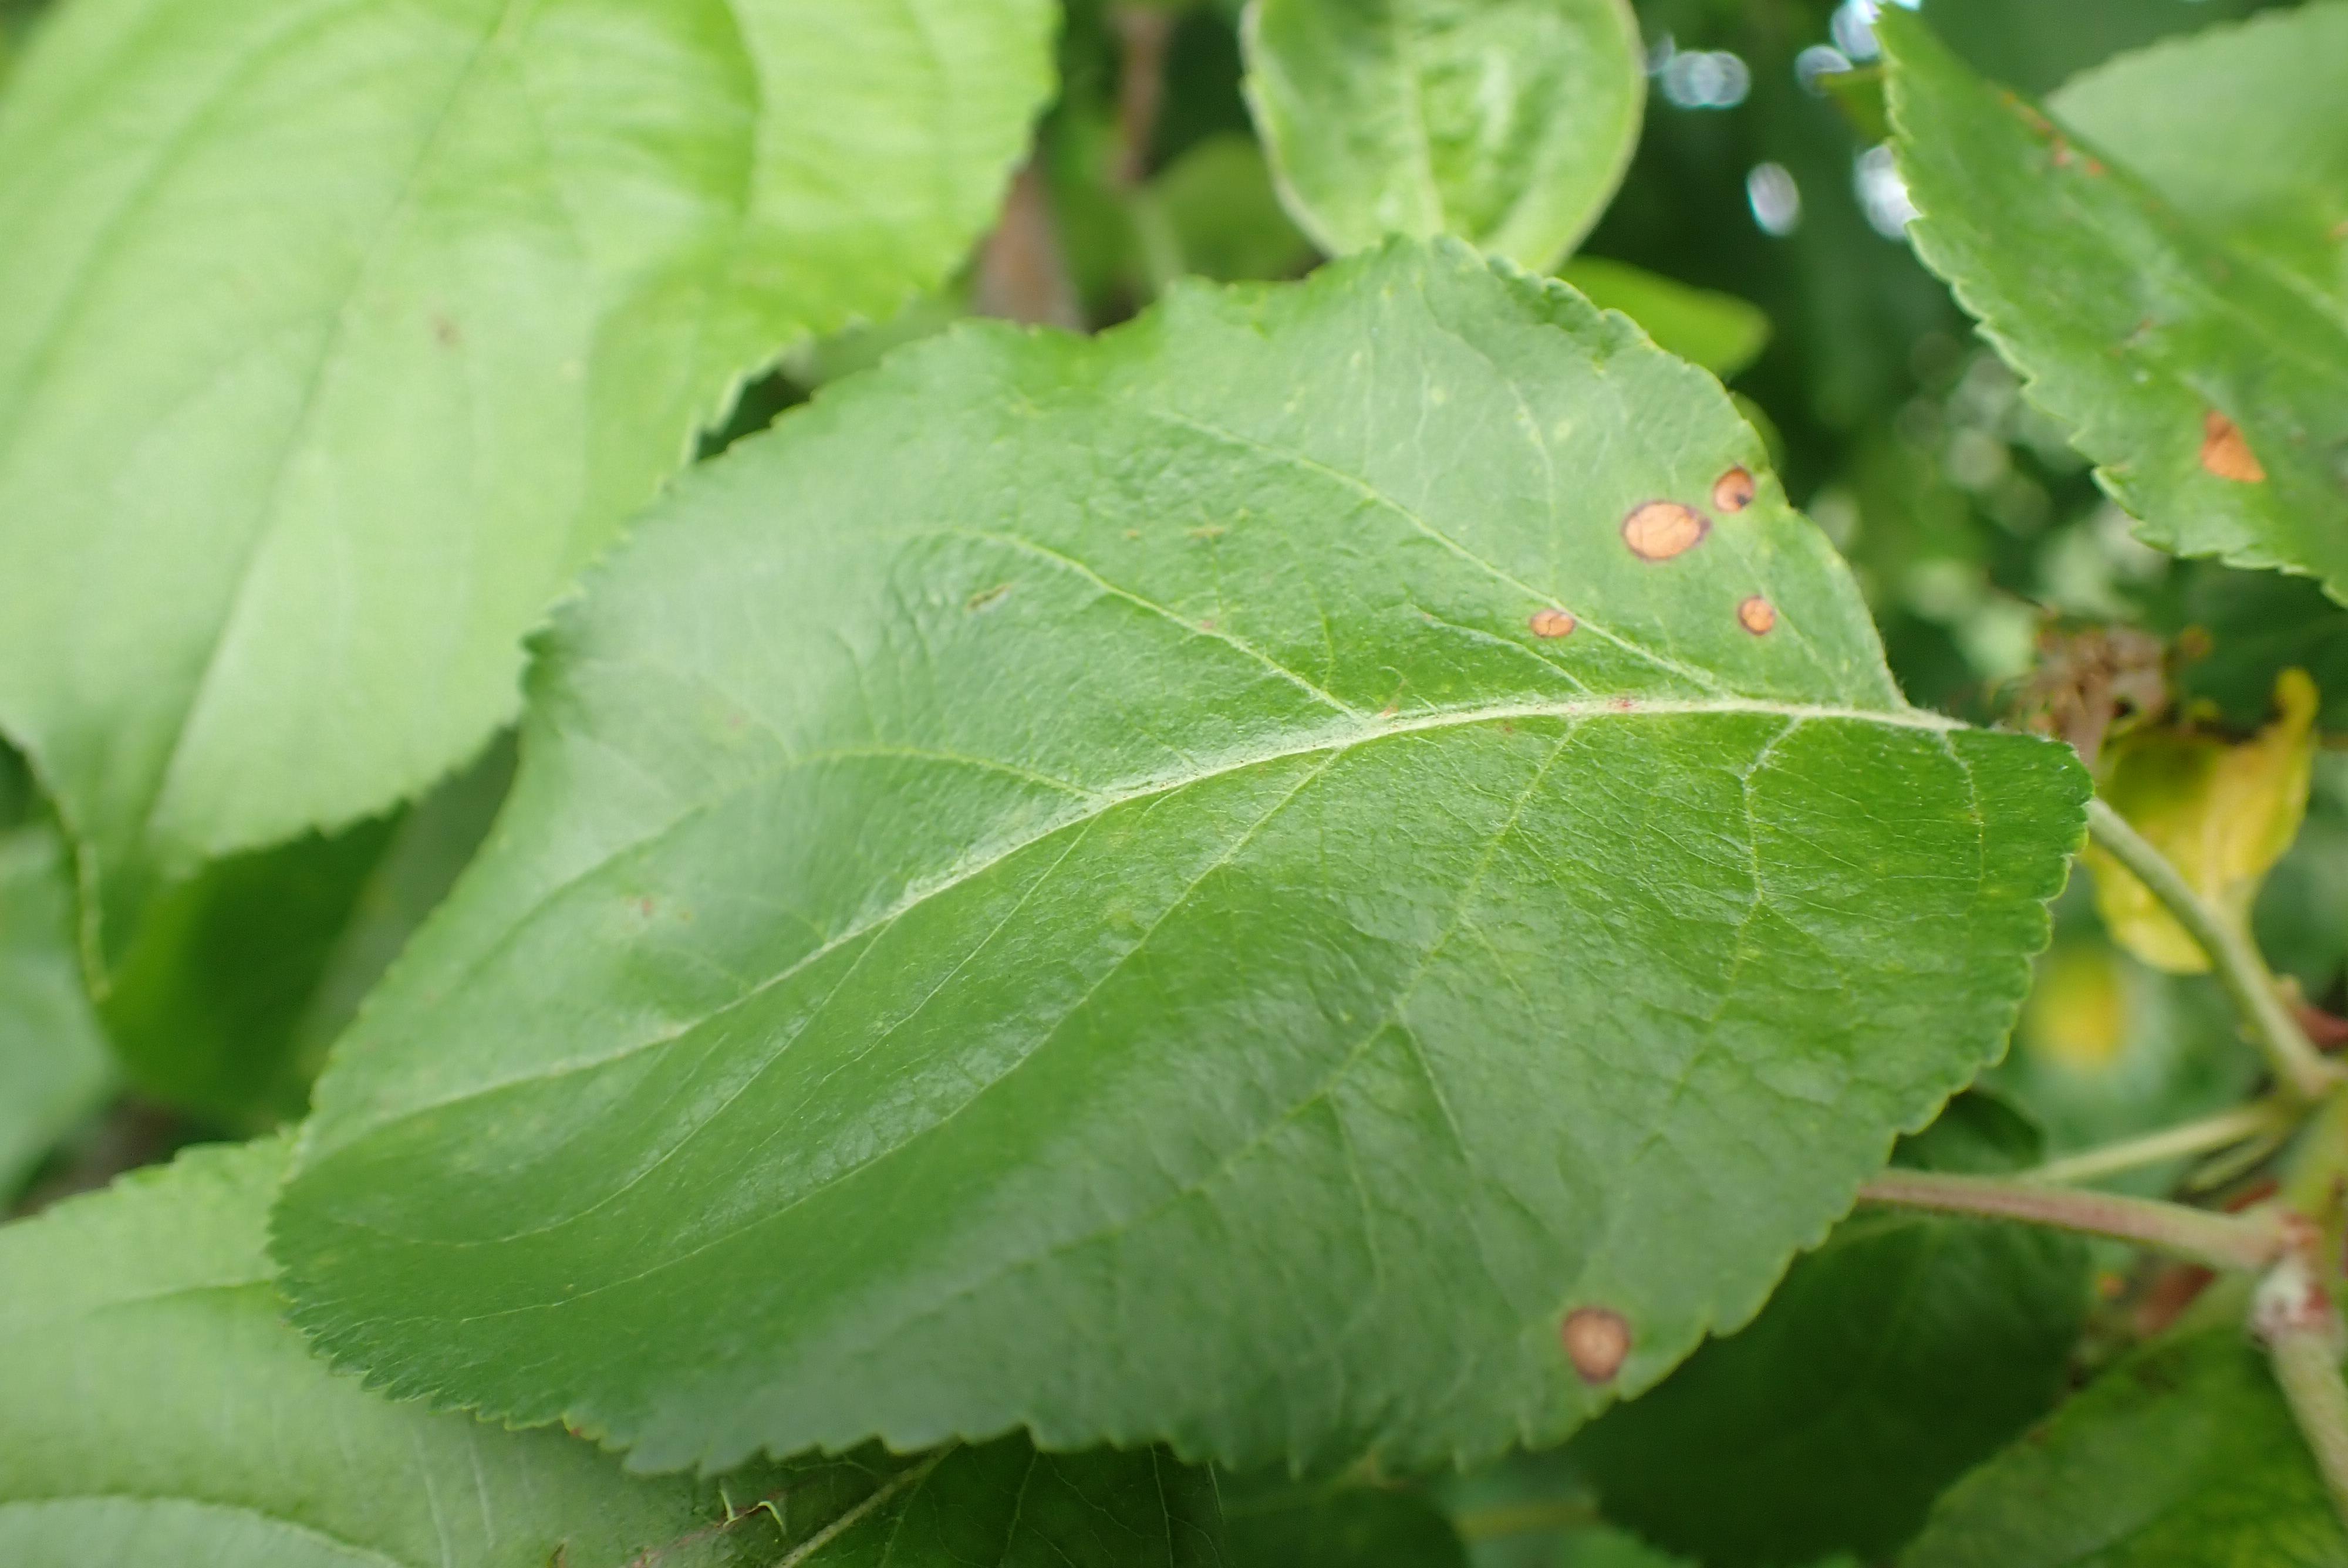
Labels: frog_eye_leaf_spot